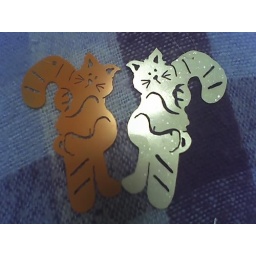
cats on painted plastic scrollsaw cut by jenpru